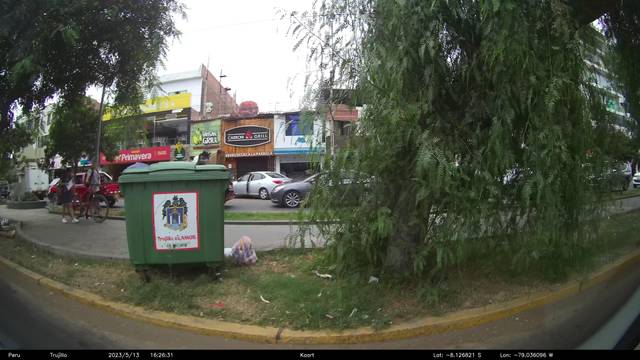
Region: Peru
Coordinates: -8.127, -79.036